Kolekole Beach Park

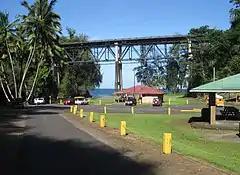
The bridge over the Kolekole Stream ravine

Kolekole Beach Park is a Hawaii county park on the island of Hawaii. After a prolonged closure due to lead contamination found in the soil of the lawn areas, the park is rescheduled for reopening on April 24, 2024, following the $6.3 million in upgrades to the park and its facilities. Big Island News Kolokole Reopening